Shahab-3

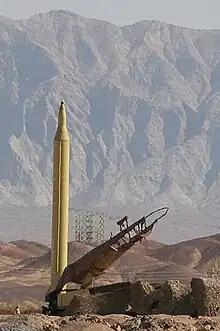
A Shahab-3 on a launcher at Iran's Great Prophet IV military exercise

On 8 July 2008, Iran test fired a non-upgraded version of the Shahab-3, as one of 9 medium- and long-range missiles launched as part of the Great Prophet III exercise.